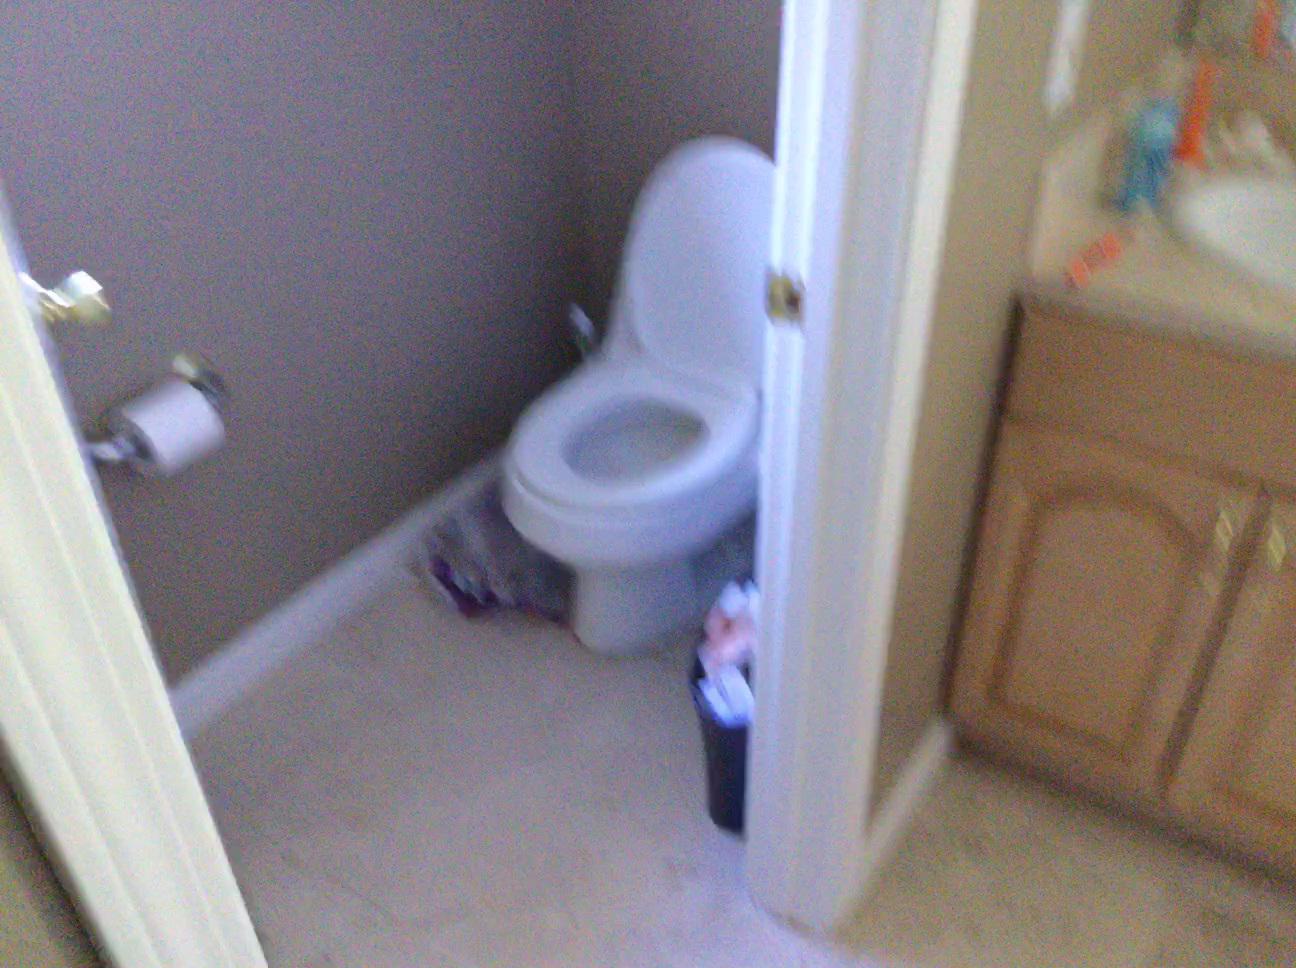
Question: Can the sink fit left of the doorframe from the camera's perspective? Final answer should be yes or no.
Answer: Yes